Red herring

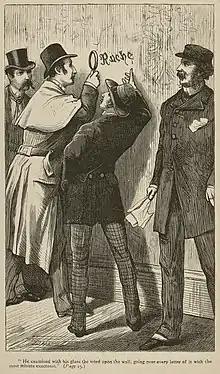
In the mystery novel "A Study in Scarlet", the detective Sherlock Holmes examines a clue which is later revealed to be intentionally misleading.

A red herring is something that misleads or distracts from a relevant or important question. It may be either a logical fallacy or a literary device that leads readers or audiences toward a false conclusion. A red herring may be used intentionally, as in mystery fiction or as part of rhetorical strategies (e.g., in politics), or may be used in argumentation inadvertently.